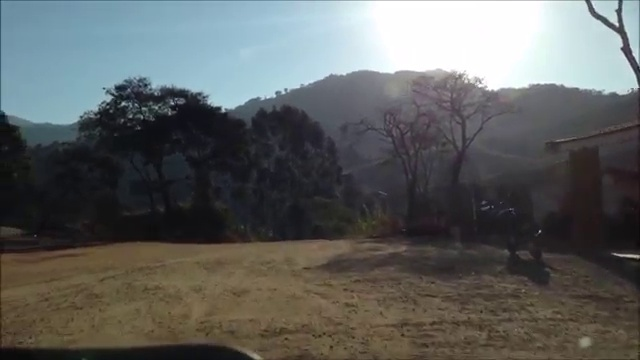
Fire: no
Smoke: no